History of the National Health Service

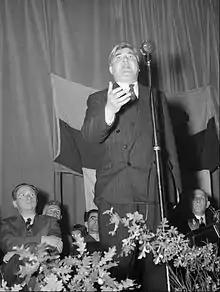
Aneurin Bevan, who built on Sir Henry Willink's vision of a National Health Service with the establishment of the NHS

The NHS was one of the first universal health care systems established anywhere in the world. A leaflet was sent to every household in June 1948 which explained that